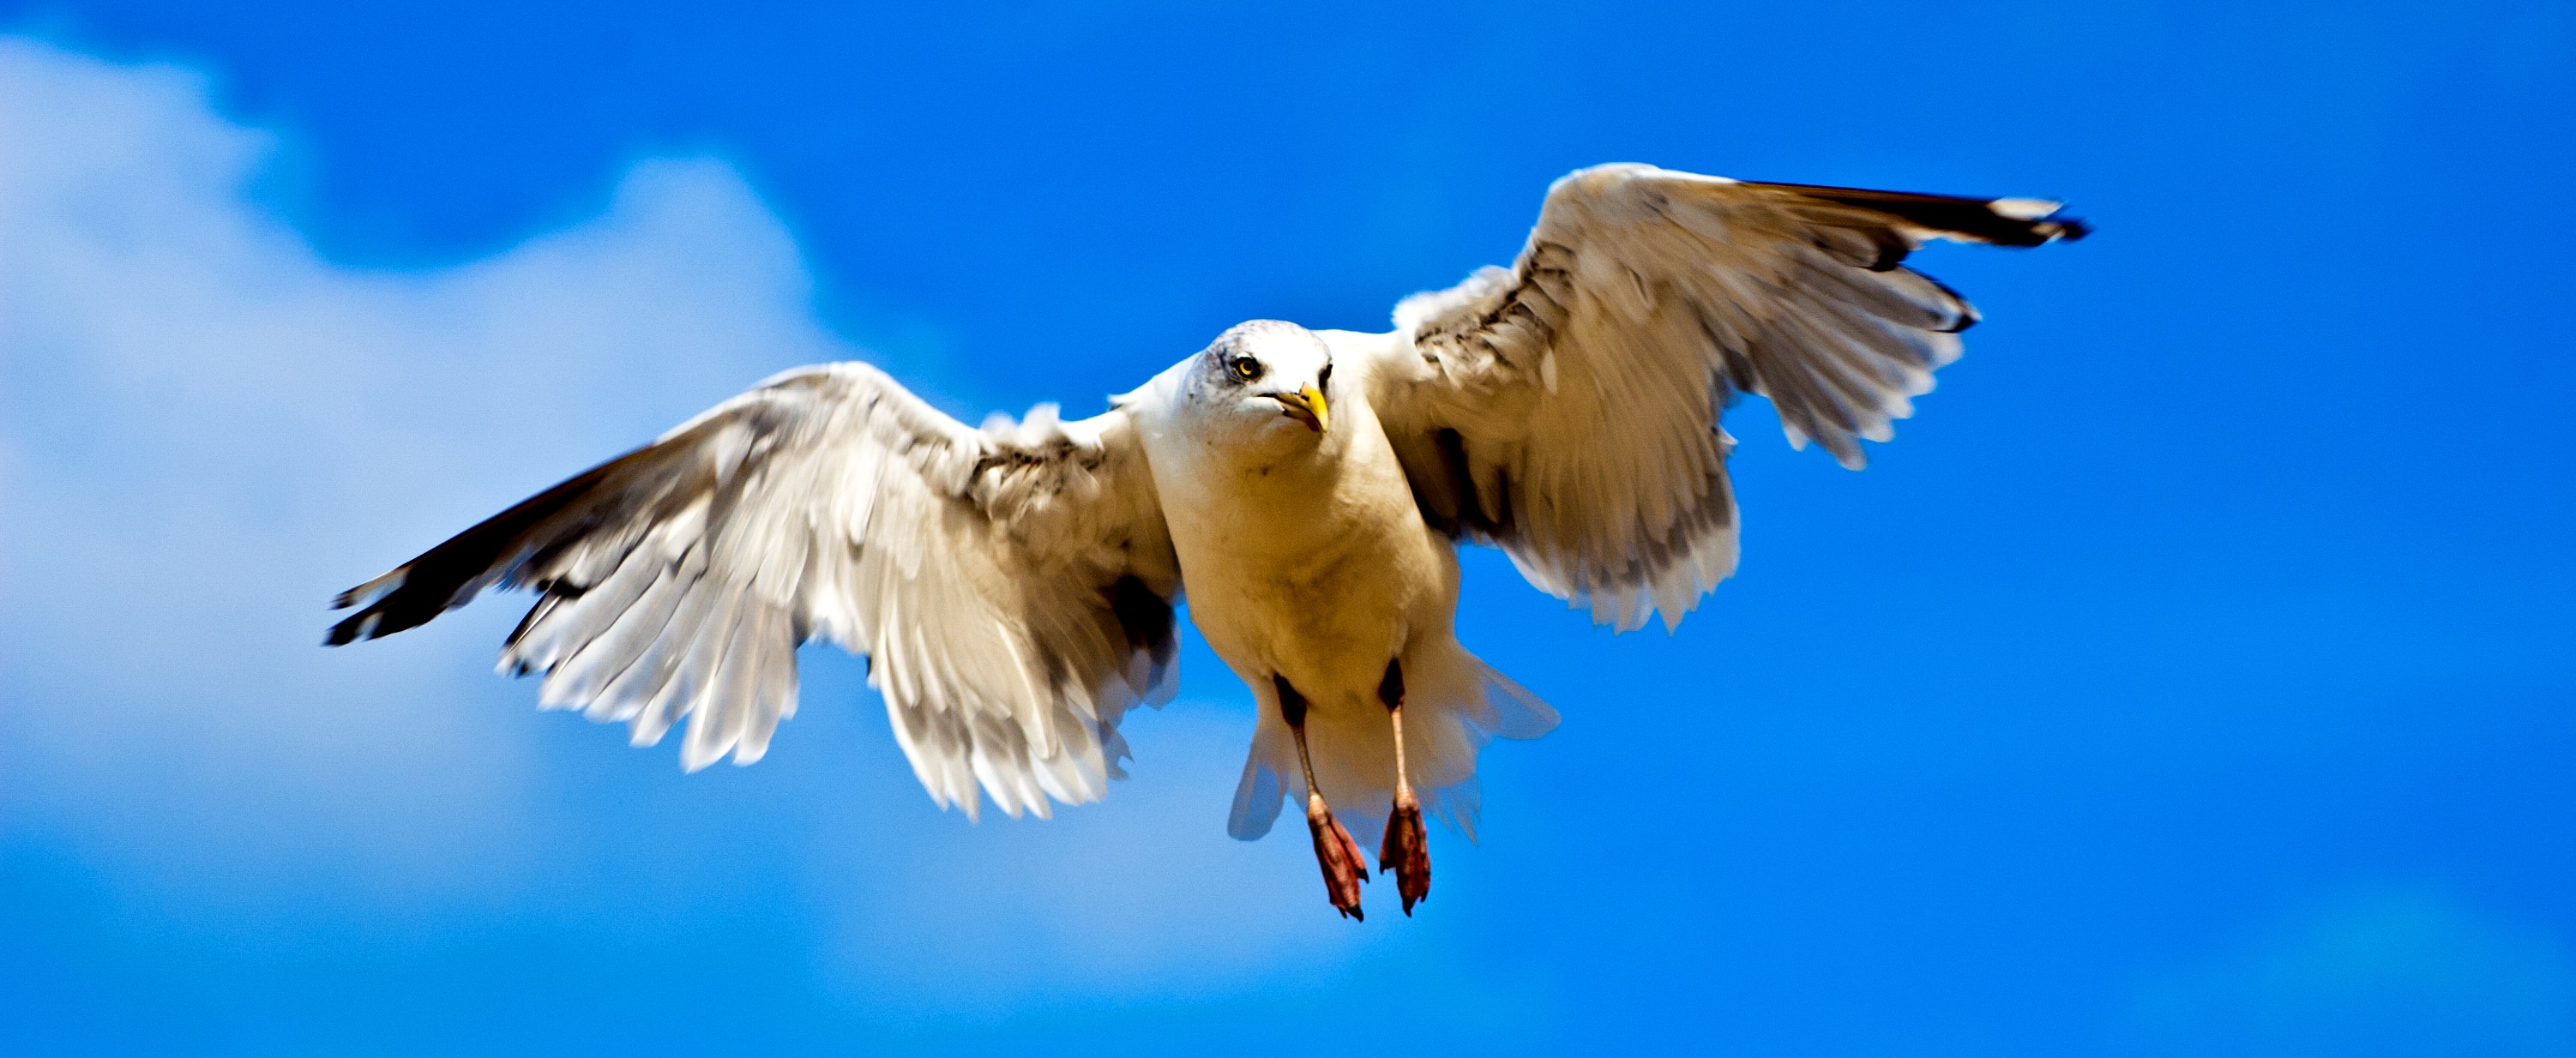
beach, sea, coast, water, sand, bird, wing, sky, seagull, beak, rest, fauna, plumage, bird of prey, vertebrate, vulture, idyll, north sea, egyptian vulture, perching bird, accipitriformes